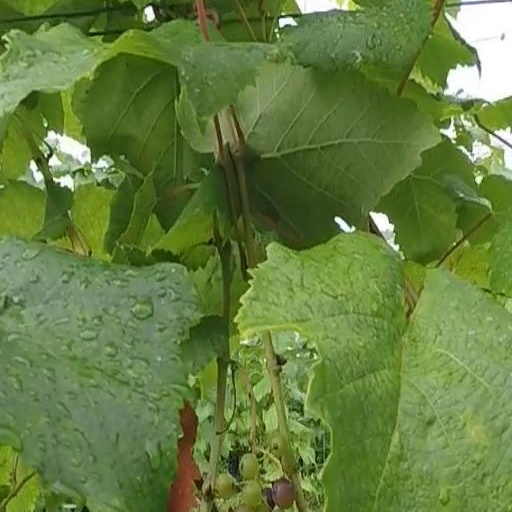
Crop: grape